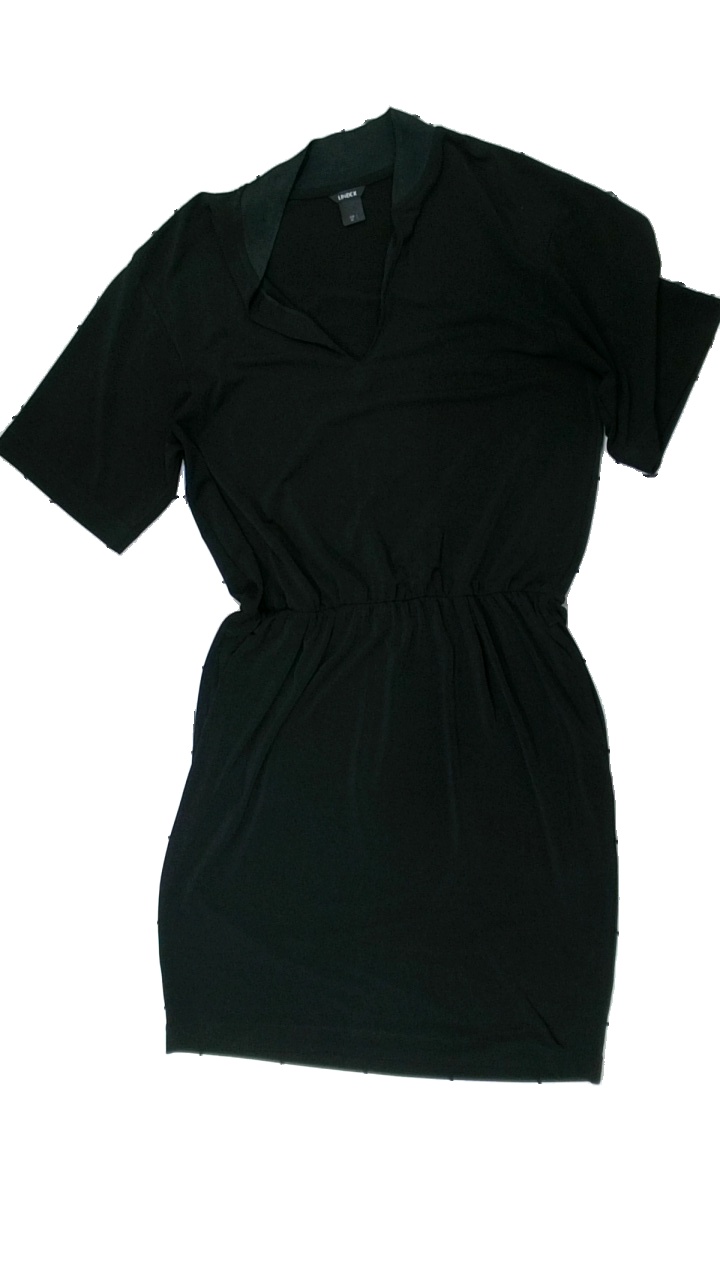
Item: Dress (Ladies)
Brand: Lindex
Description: svart kortärmad klänning
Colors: Black
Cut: Regular, V-collar
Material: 100% polyester
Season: All
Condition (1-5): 5
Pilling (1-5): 5
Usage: Reuse
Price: <50